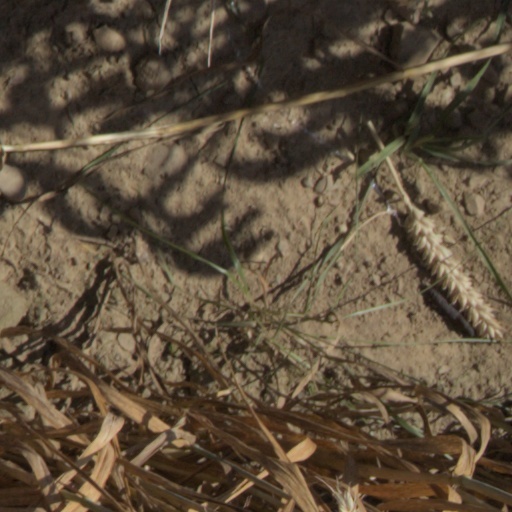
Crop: wheat